Ely Rural District

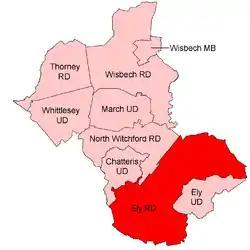
Position within Isle of Ely, 1935

Ely Rural District was a rural district in England from 1894 to 1974. It was named after Ely, but did not include the city itself, instead covering the rural area to the west and north of it. It formed part of the administrative county of the Isle of Ely from 1894 to 1965, when this was merged into Cambridgeshire and Isle of Ely.